Lesser Himalayan Strata

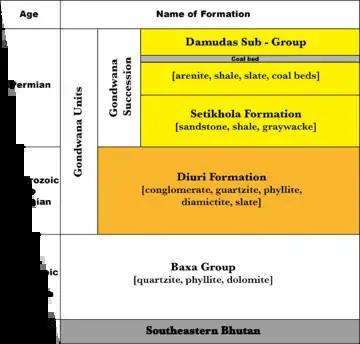
Gondwana Units of the LHS in Southeastern Bhutan

Compared with Nepal, the Gondwana strata are exposed in a relatively smaller area in Bhutan. In southeastern Bhutan, the basal LHS begins with the metamorphic Daling-Shumar Group, followed by the Baxa Group that is characterized by quartzite, phyllite and dolomite succession of Neoproterozoic to probably Cambrian age. The bottom of the Gondwana Units (Diuri Formation) is then directly overlying the Baxa Group.